Custom House station

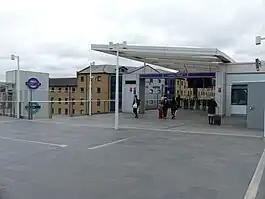
Elizabeth line station entrance seen in May 2022

Custom House is an interchange station by the Royal Docks, in Custom House in the London Borough of Newham, London for Docklands Light Railway (DLR) – on which it is branded Custom House for ExCeL – and Elizabeth line services. It is situated in Travelcard Zone 3.